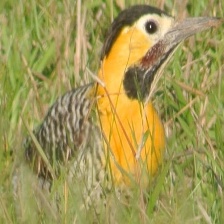
Species: CAMPO FLICKER
Scientific name: COLAPTES CAMPESTRIS